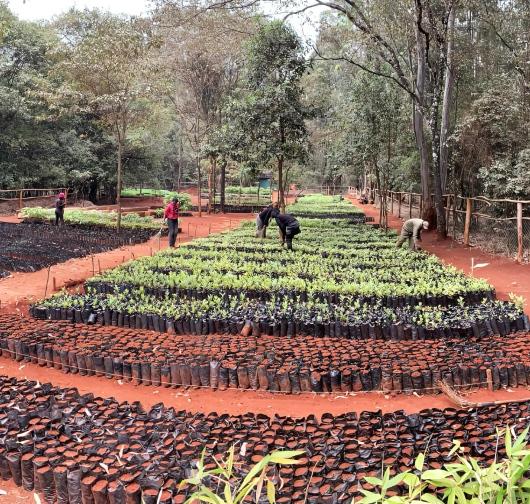
Wanamisitu waliojizatiti katika kupanda miche ya miti katika eneo kubwa, ikiwa ni maandalizi ya uzalishaji wa misitu kwa ajili ya faida mbalimbali, miche hiyo iliyopandwa inaandaliwa tayari kwenda kuhamishiwa kwenye eneo la wazi ili kupanda misitu yenye faida kwa viumbe hai pamoja na mazingira ya asili.